Margarita Pasos (TV host)

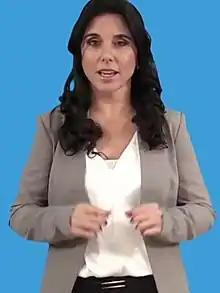
Margarita Pasos in 2016

Margarita Pasos (born December 28, 1972) is a Colombian Speaker, journalist and motivational speaker.